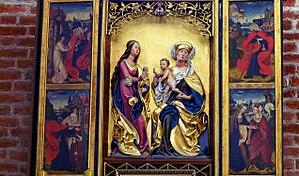
La Sainte Anne trinitaire, parfois appelée sainte-Anne-en-tierce ou Sainte Anne ternaire, désigne le thème iconographique chrétien anciennement appelé Sainte Anne, la Vierge et l'Enfant. Il s'agit d'une image de dévotion associant la grand-mère Anne, la mère Marie et l'Enfant Jésus.